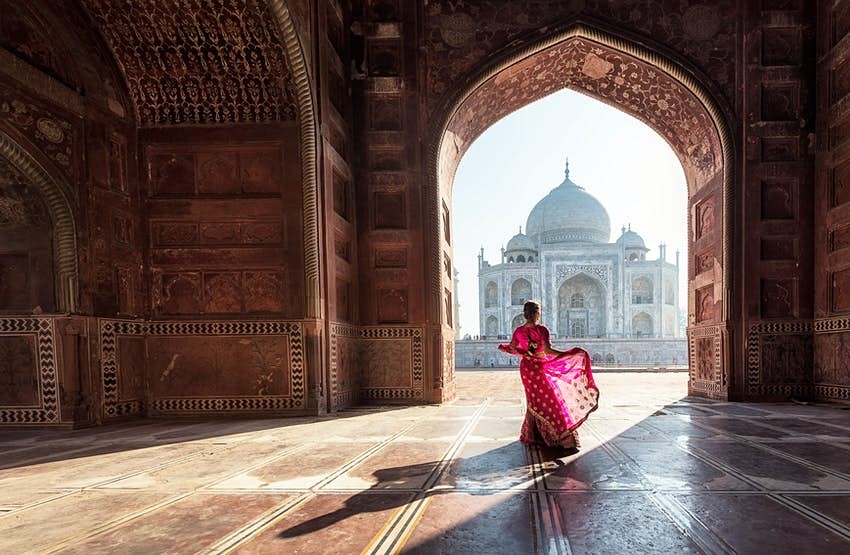
Landmark: Taj Mahal